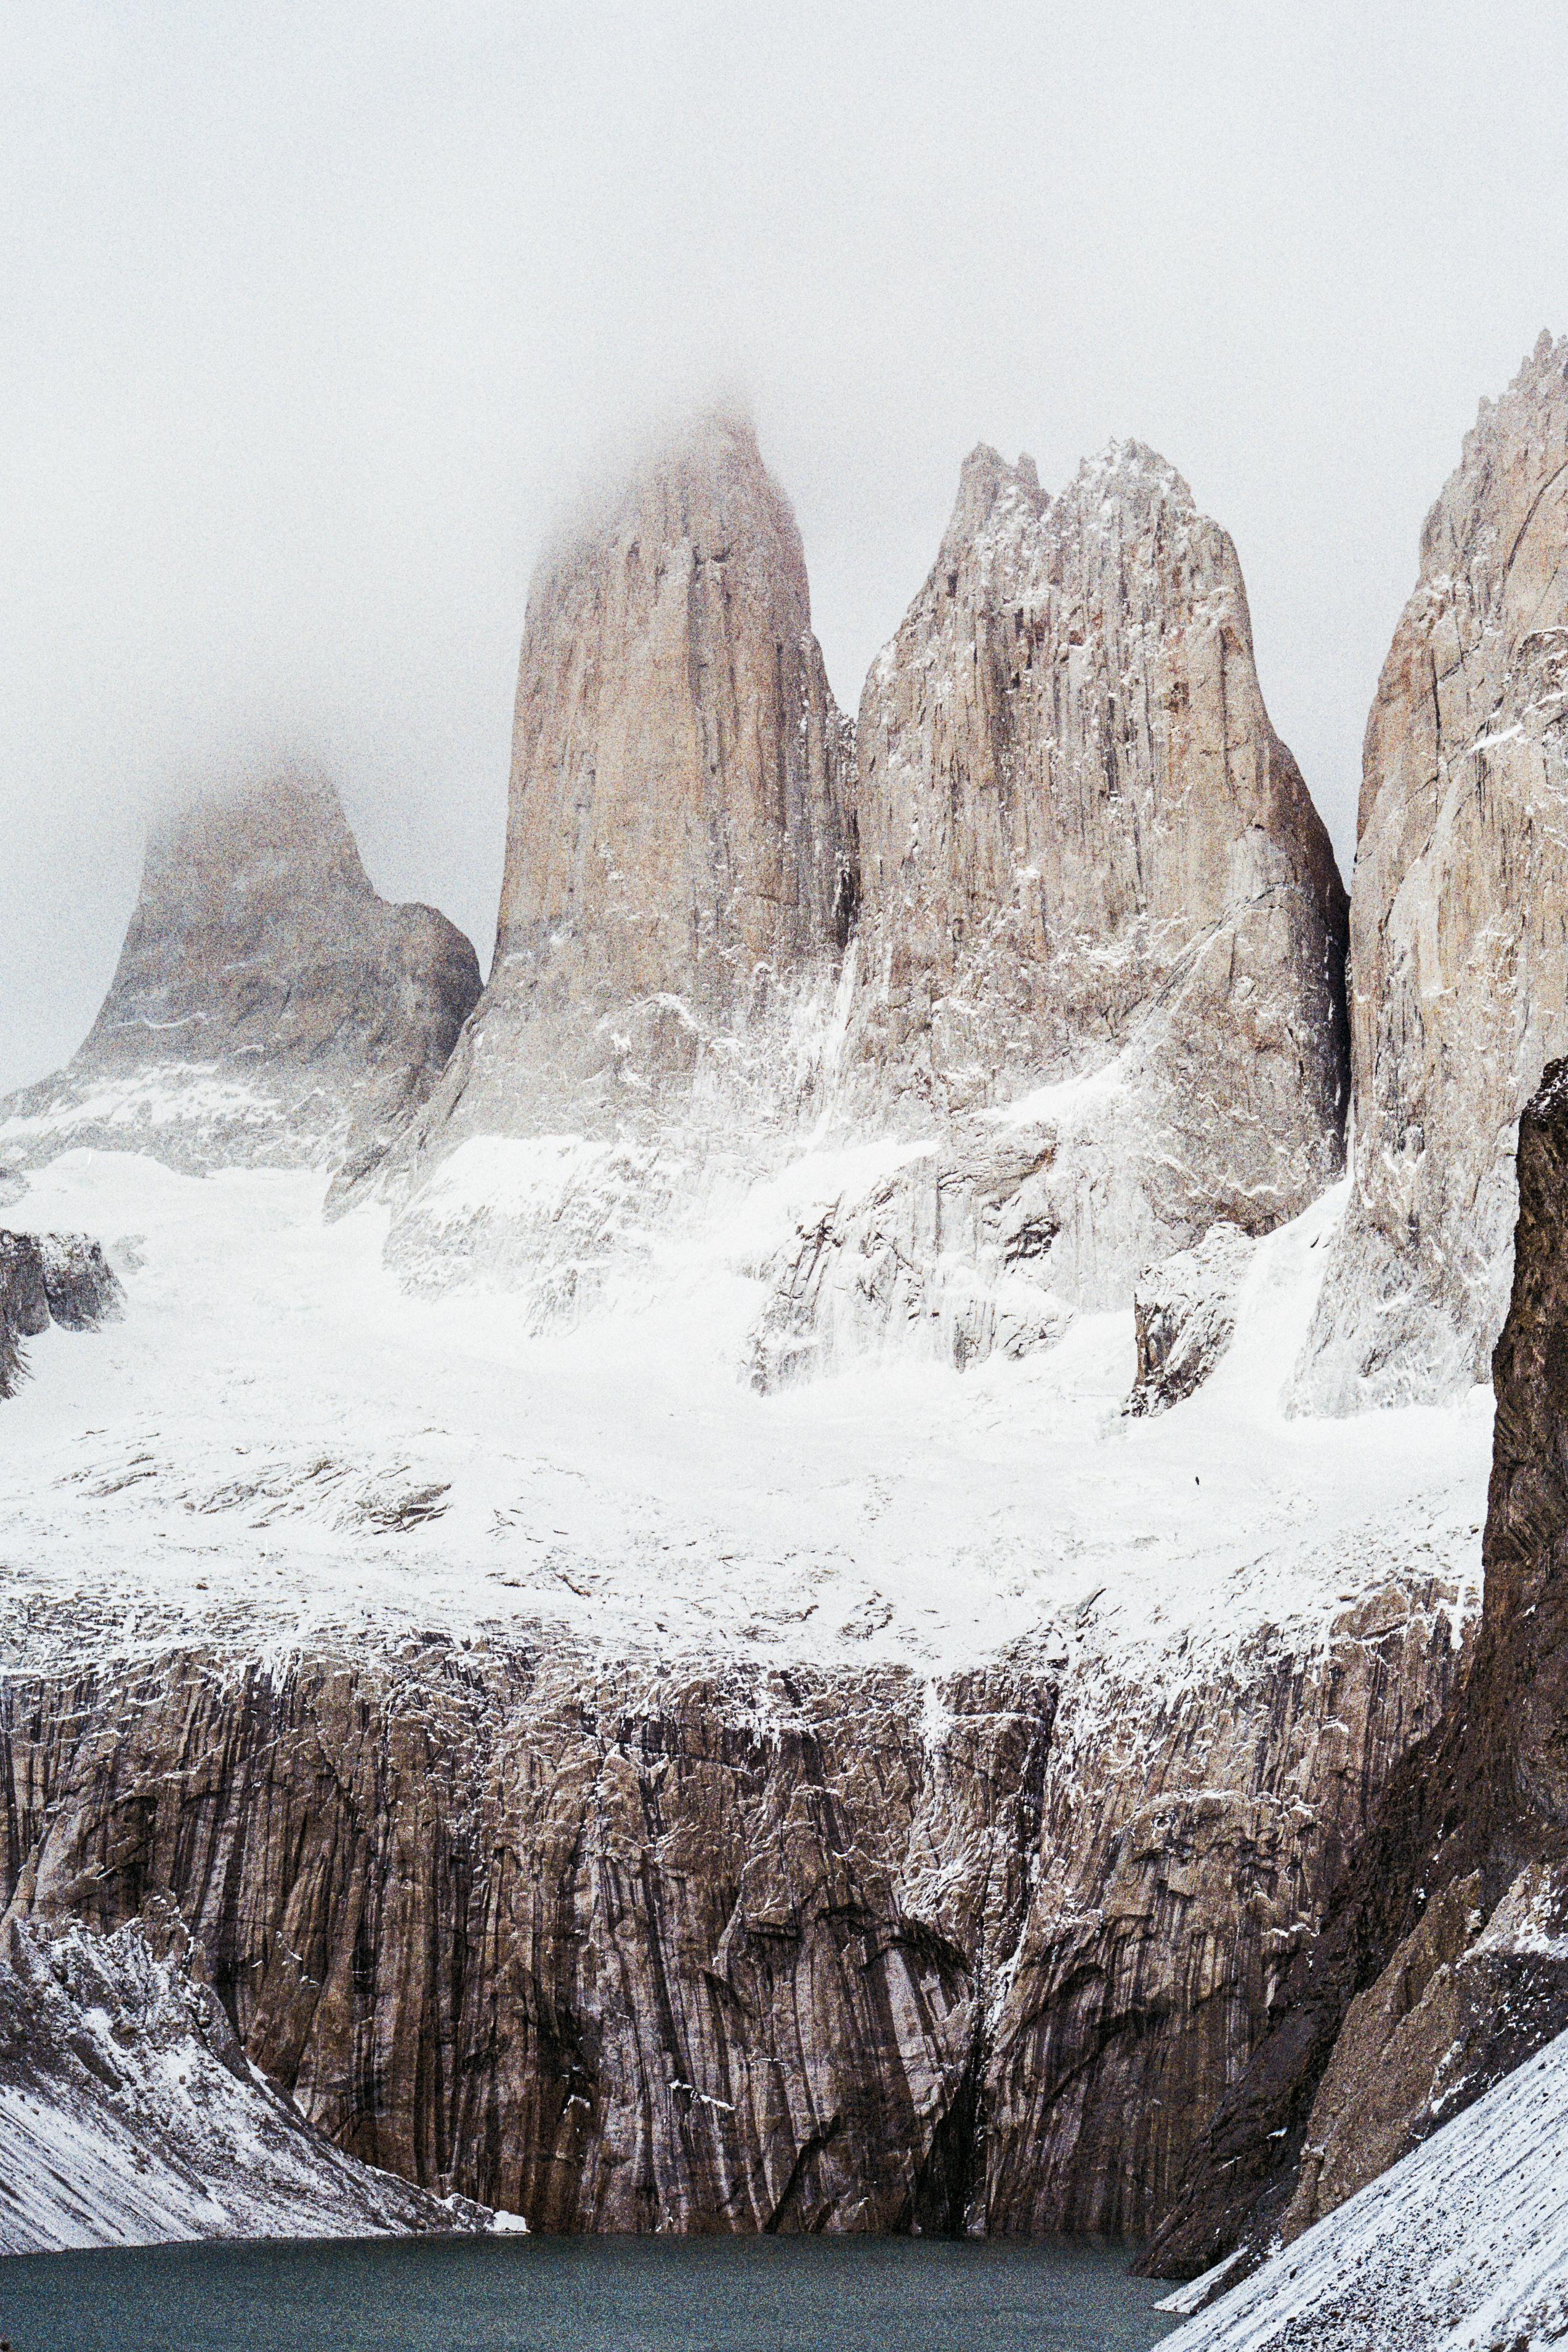
landscape, sea, coast, nature, rock, mountain, snow, winter, lake, adventure, formation, cliff, ice, hike, glacier, terrain, national park, chile, geology, 35mm, mountains, badlands, patagonia, cape, torres, landform, paine, geographical feature, torres de paine